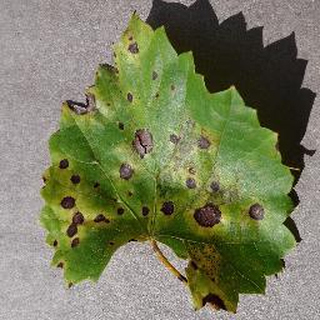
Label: grape_black_rot